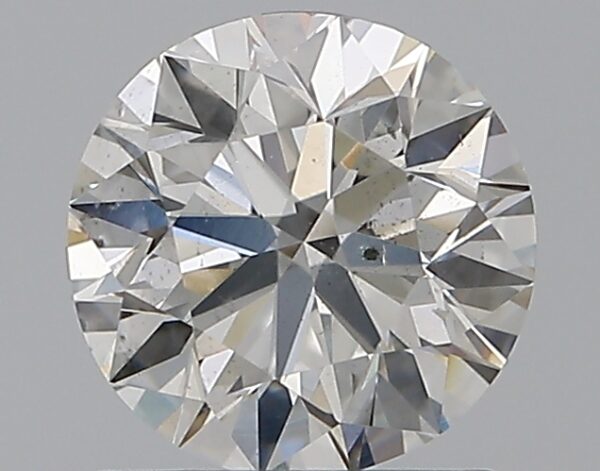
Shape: round
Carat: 1
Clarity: SI2
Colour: G
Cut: EX
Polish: EX
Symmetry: VG
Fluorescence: N
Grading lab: GIA
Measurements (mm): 6.31 x 6.37 x 3.99